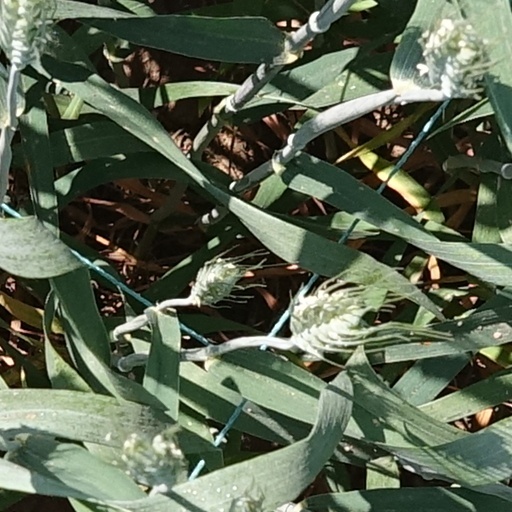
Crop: wheat